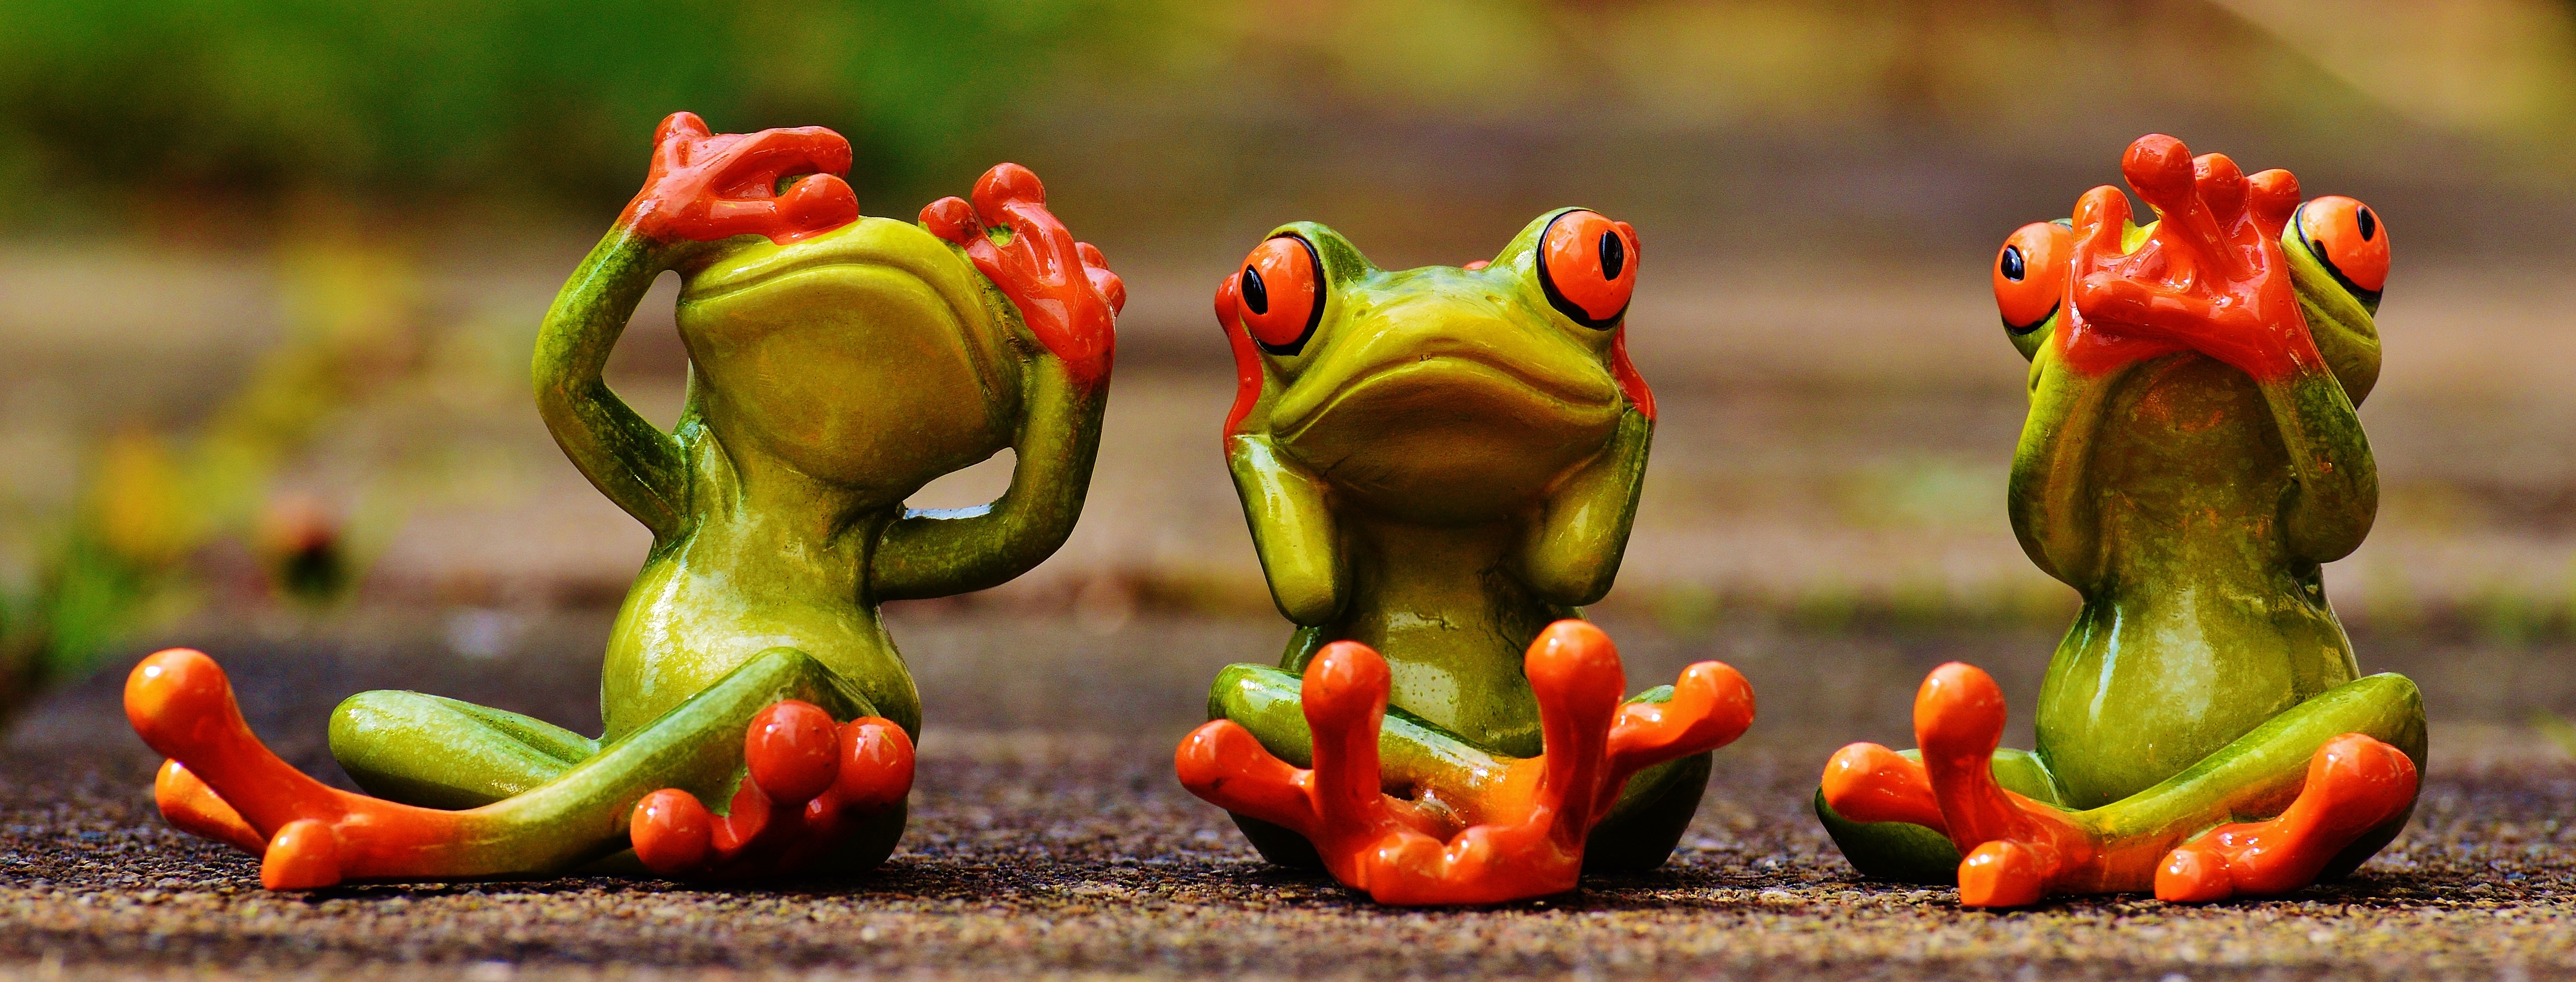
plant, flower, cute, food, green, produce, vegetable, frog, amphibian, sit, fun, funny, figures, frogs, macro photography, not hear, not see, do not speak